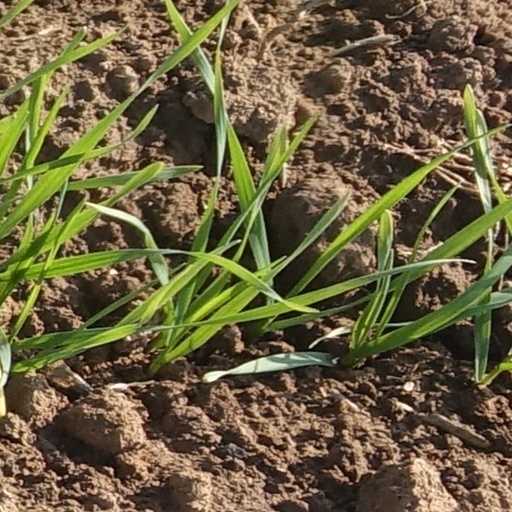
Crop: wheat